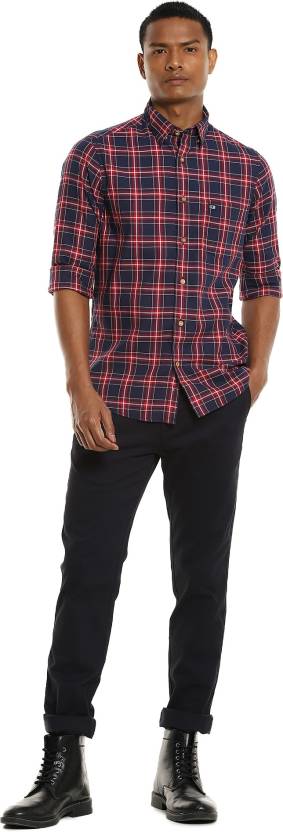
Product: Men Slim Fit Checkered Casual Shirt
Price: ₹919
Colors: Blue
Pattern: Checkered
Description: A shirt that punctuates an effortless rad, needs a mention in a gentleman's wardrobe. For instance, the smooth fabric construction of this style from Arrow keeps the wearer at ease. It features a spread collar and long sleeves. Tuck yours into sleek trousers and loafers.